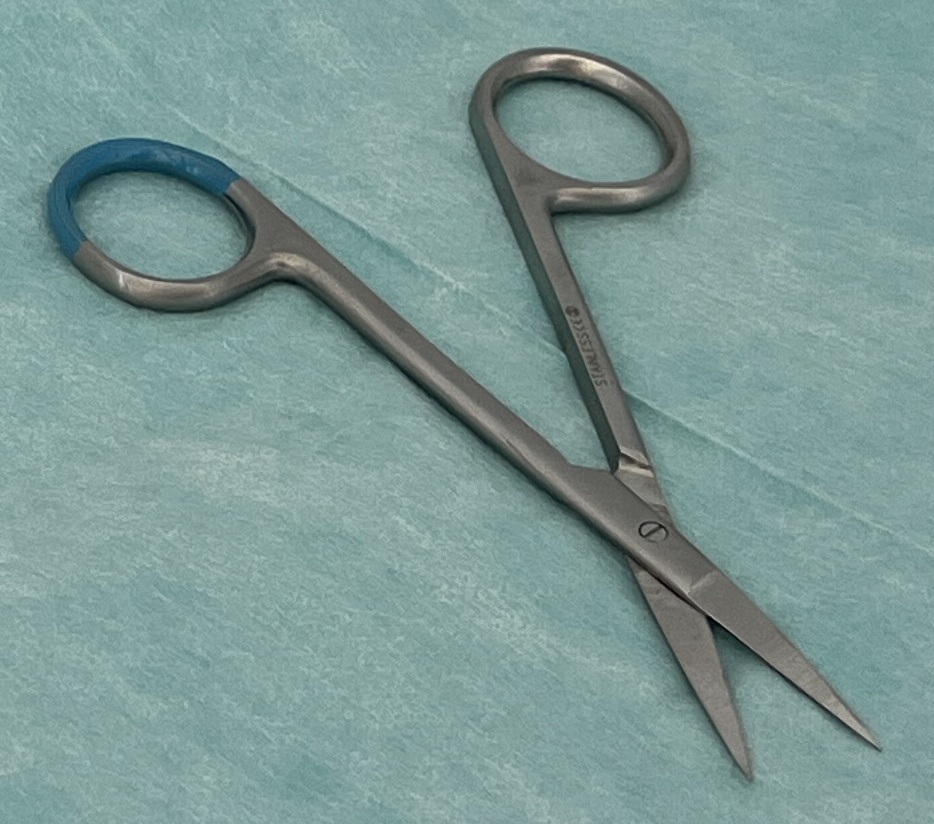
Hinged instrument state: open